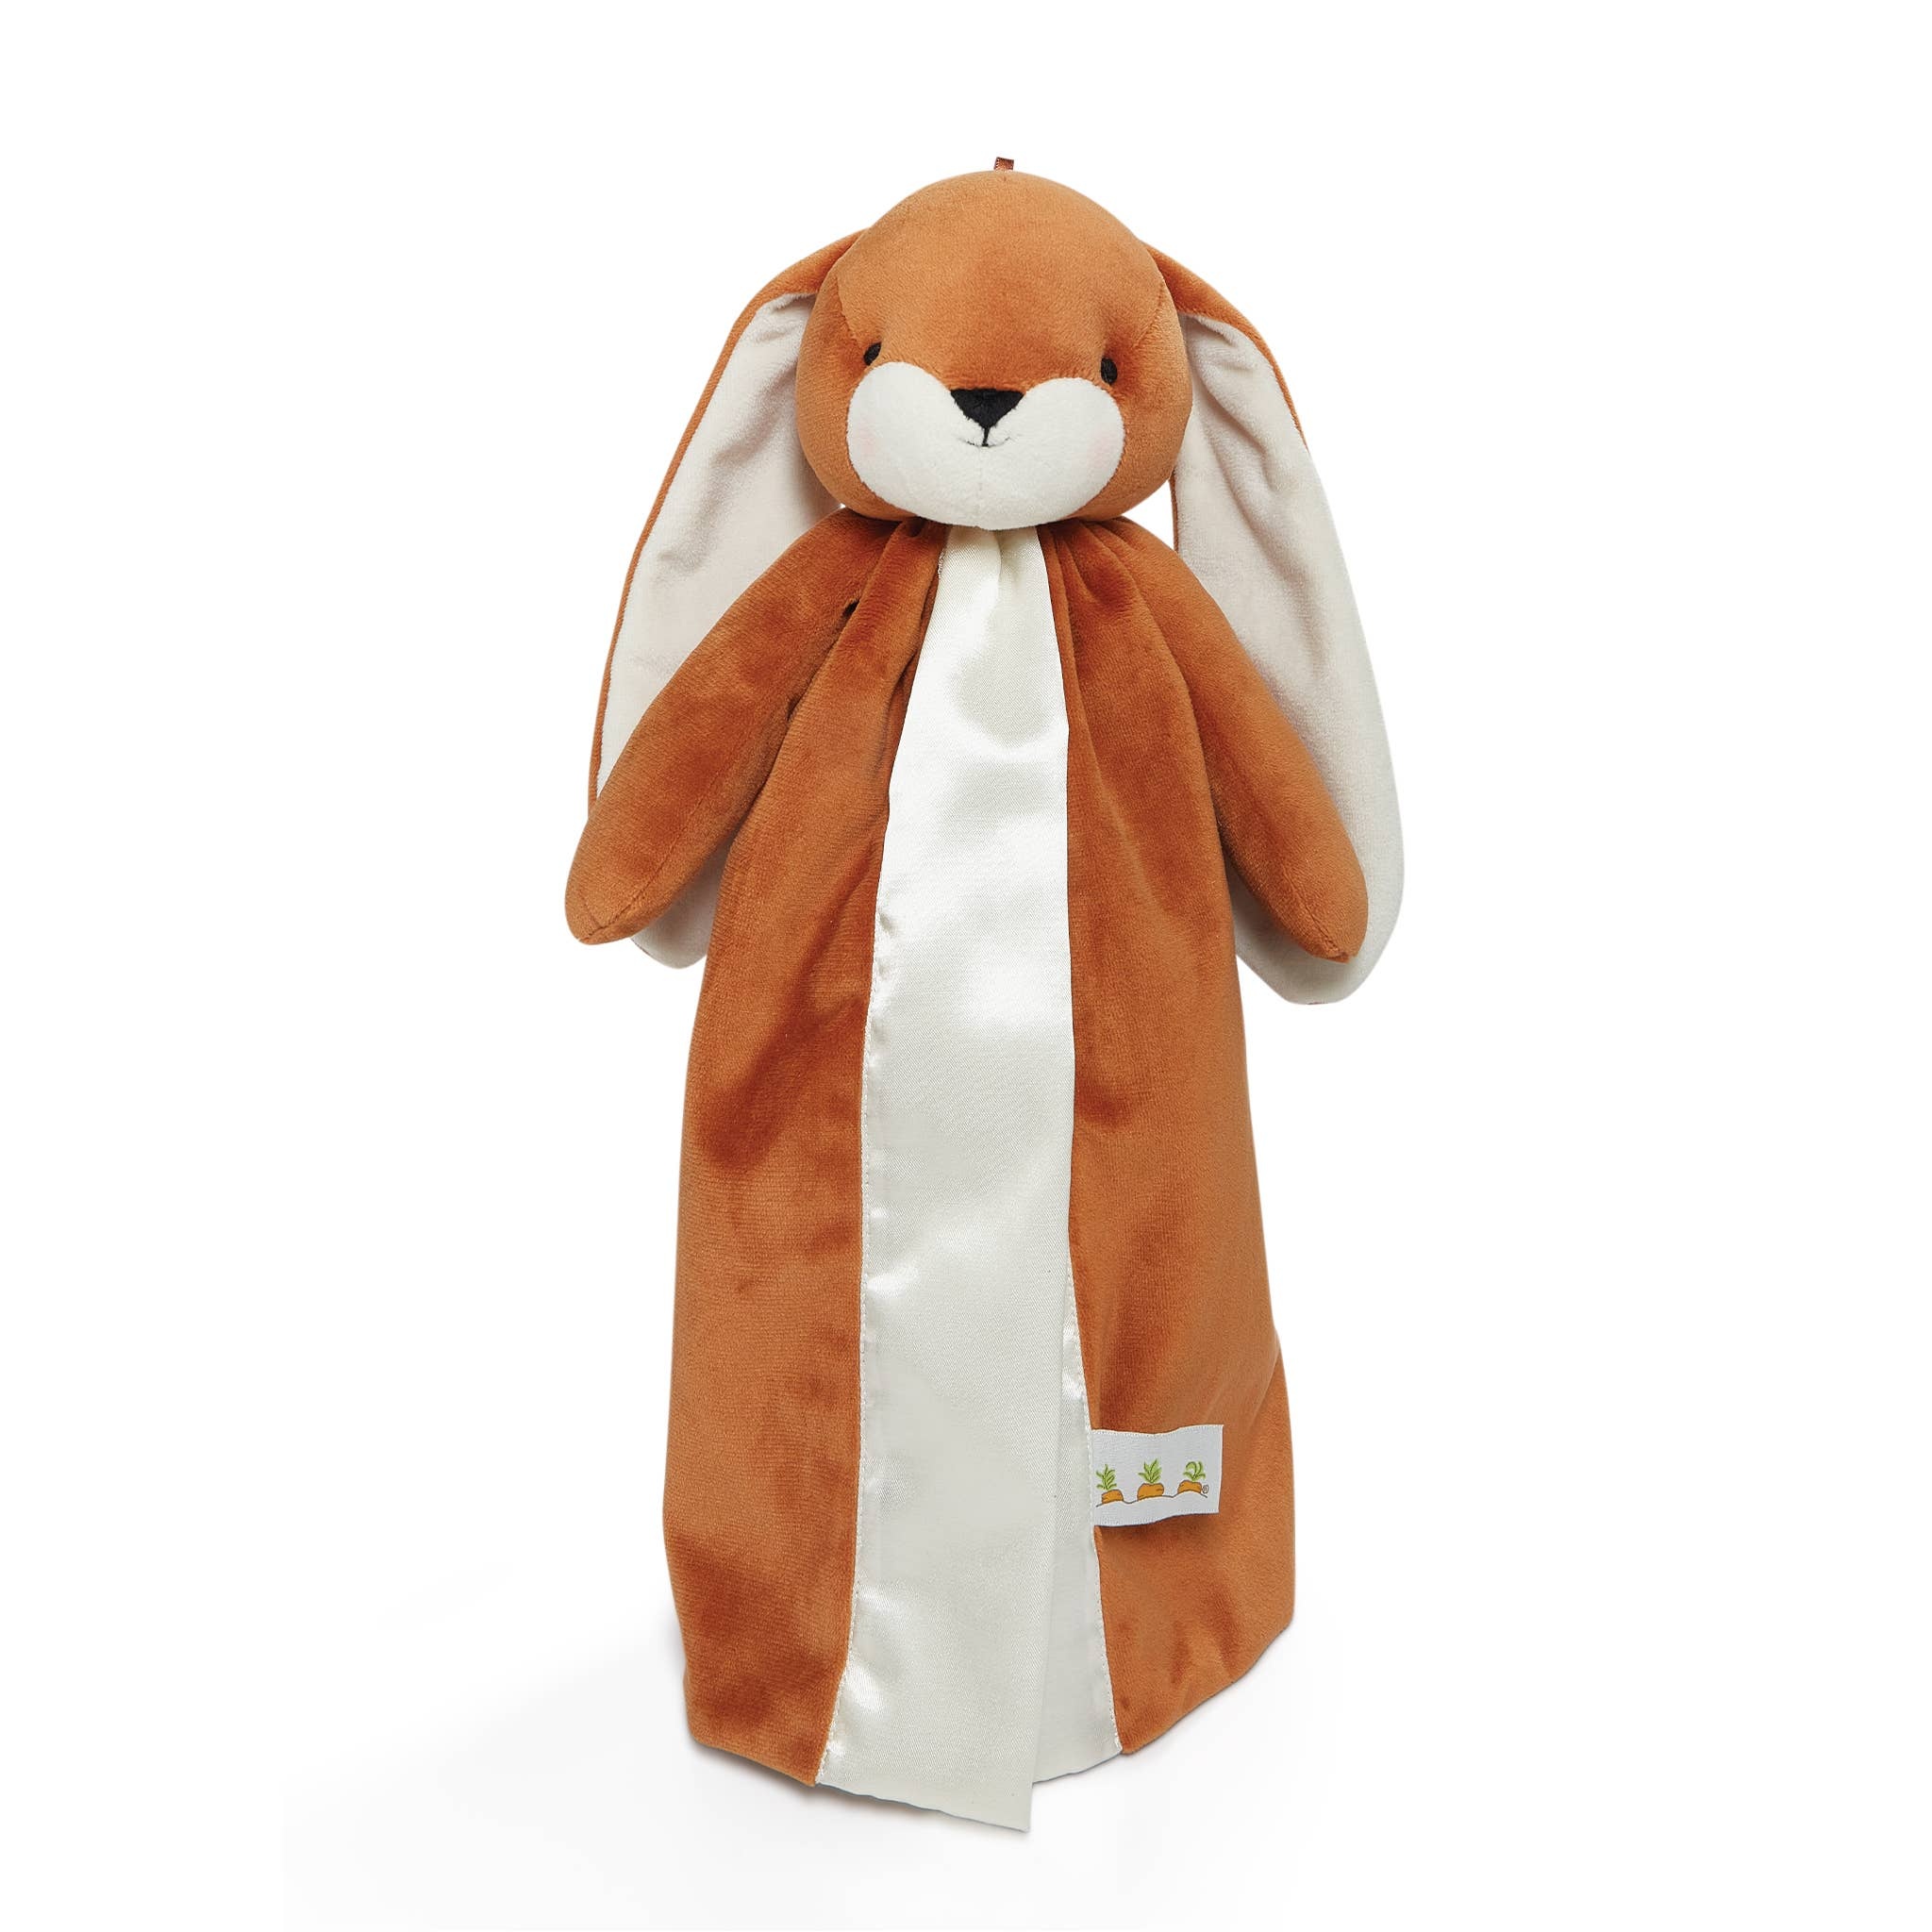
Nibble Bunny Buddy Blanket - Paprika
The perfect soft friend to give comfort, support and security for little ones transitioning through all life’s moments. 16" (41cm) Signature Nibble Softness Perfect for Personalizing
Brand: Bunnies by the Bay
Category: Baby & Toddler > Swaddling & Receiving Blankets